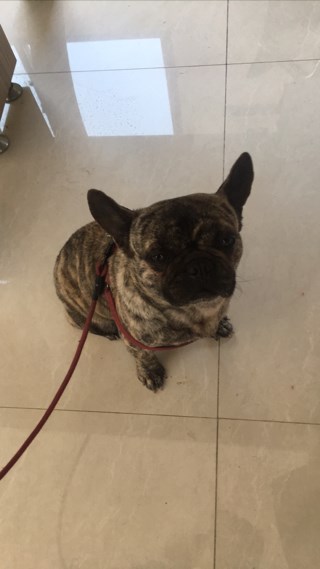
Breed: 1121-n000002-French_bulldog